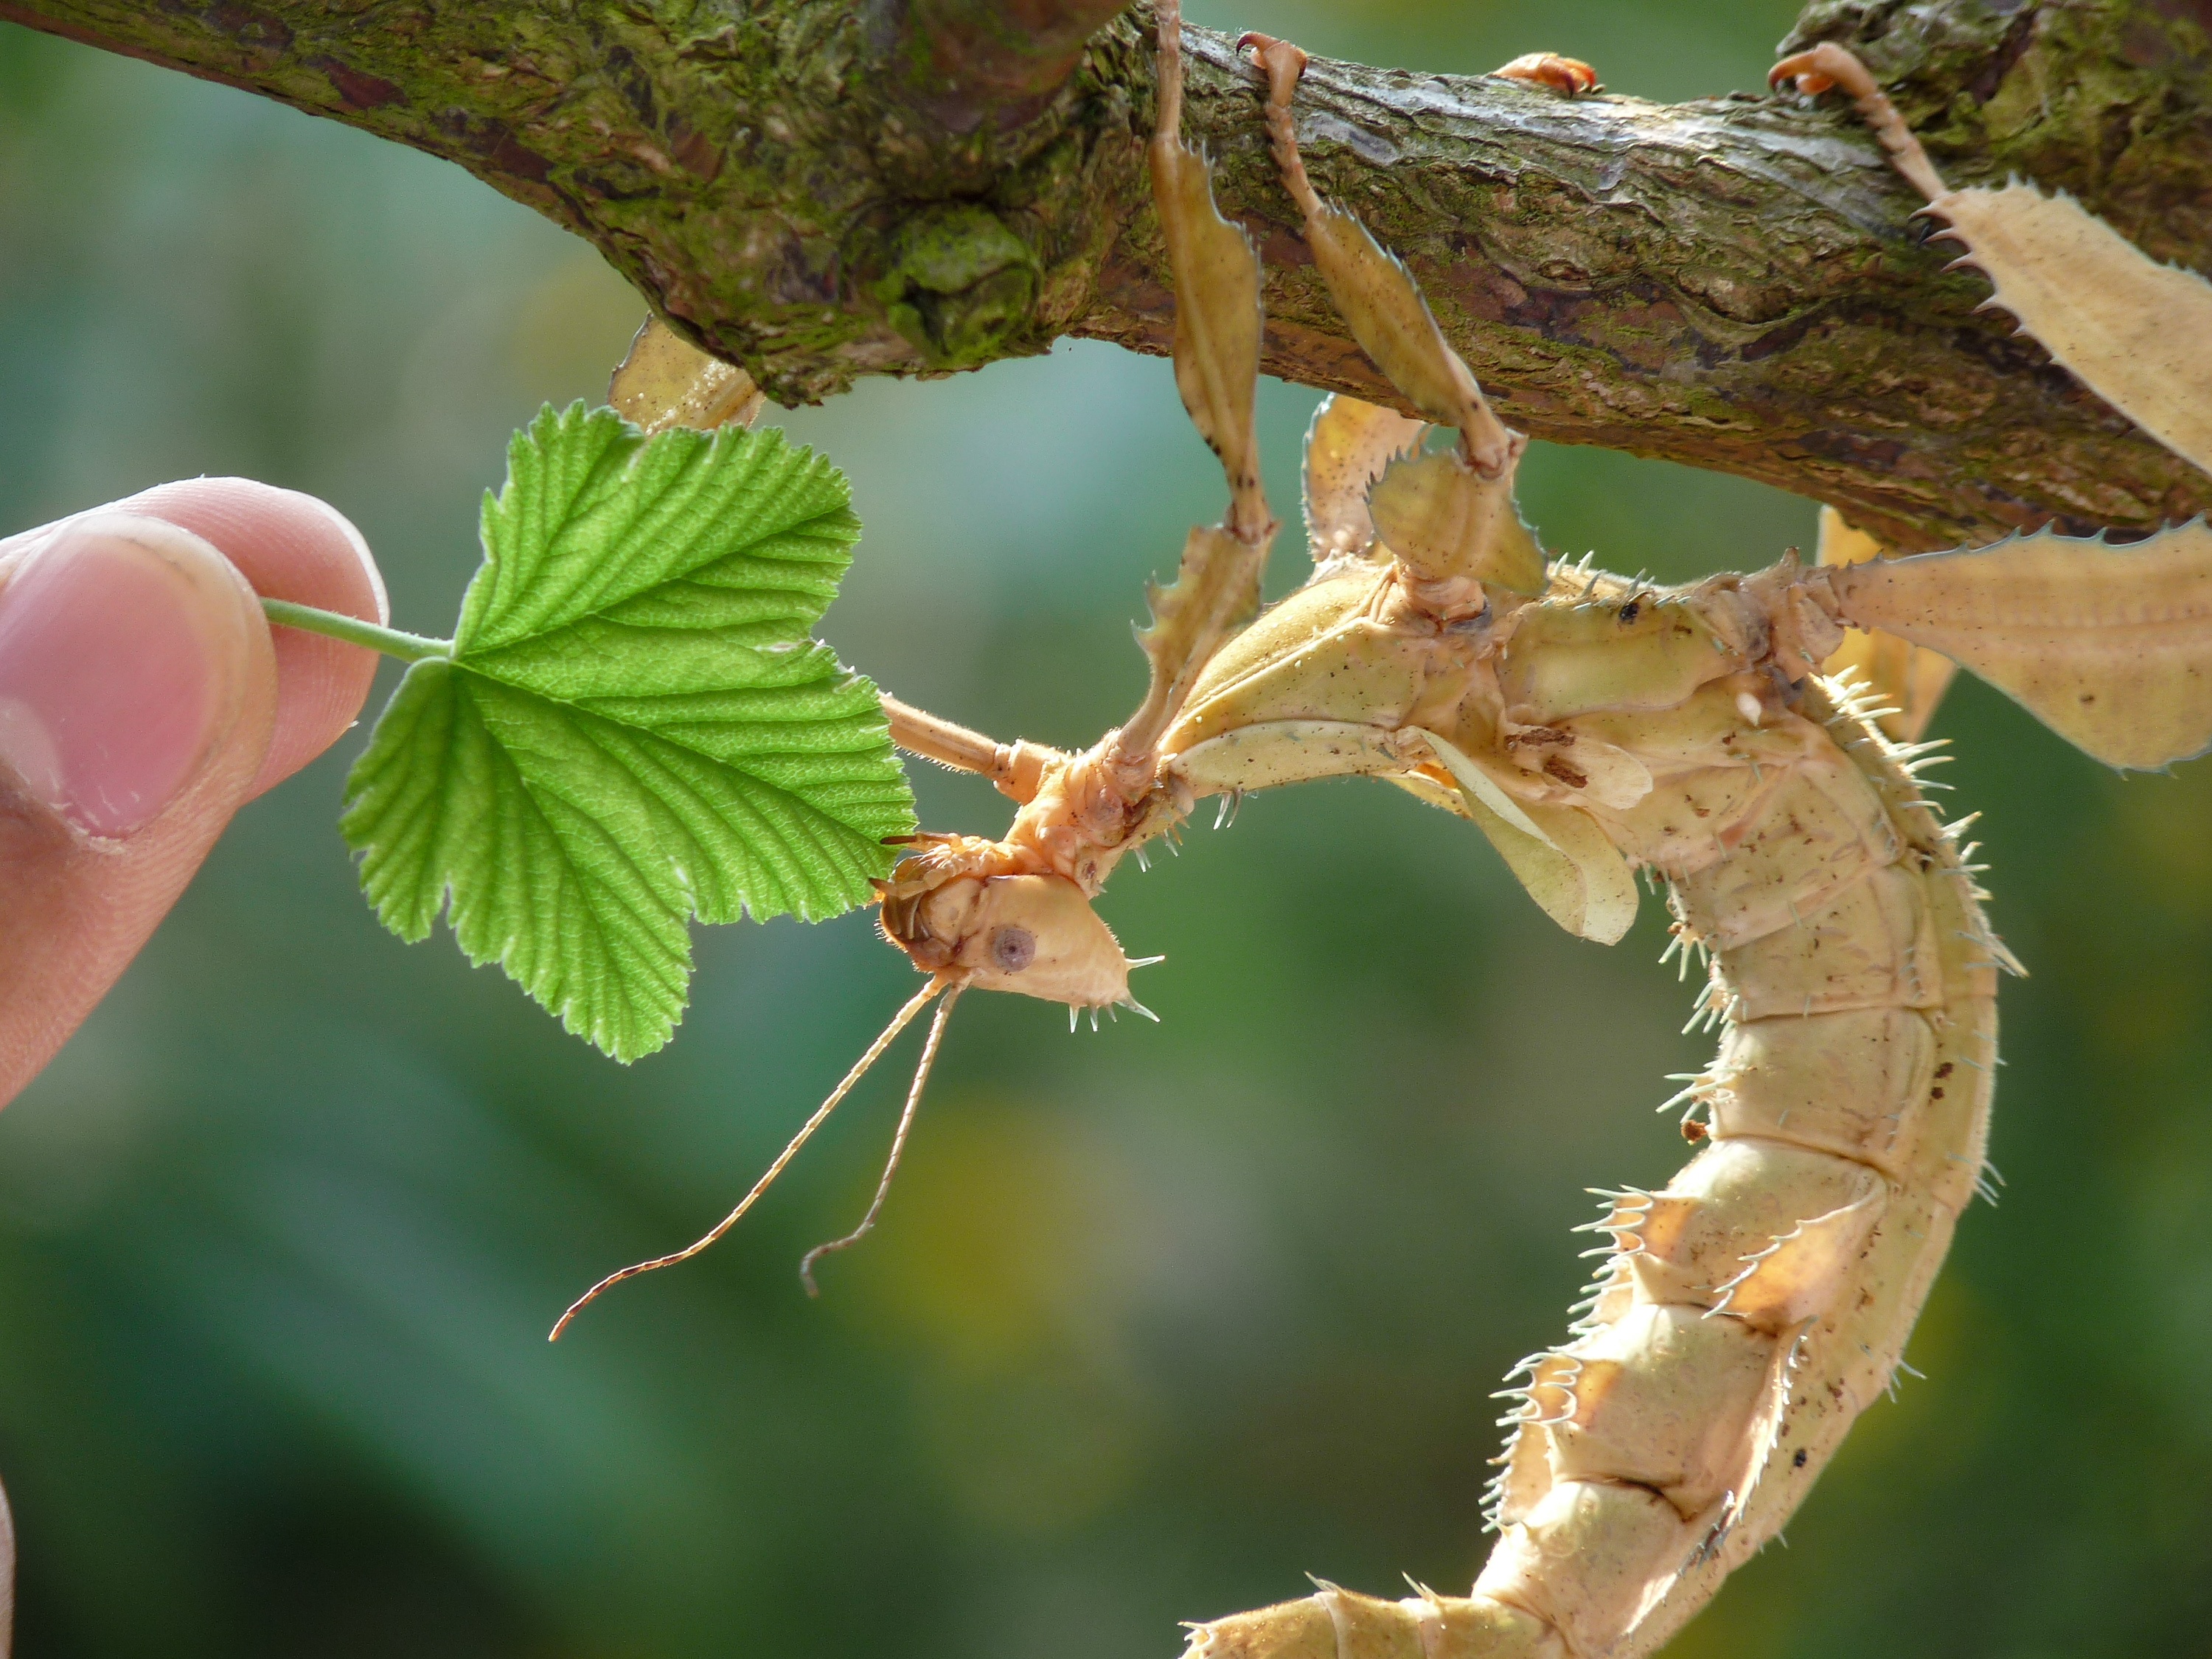
tree, branch, plant, leaf, flower, feed, food, produce, insect, botany, flora, fauna, invertebrate, grasshopper, macro photography, flowering plant, ghostly grasshopper, plant stem, woody plant, land plant